SMS Kaiser Wilhelm der Grosse

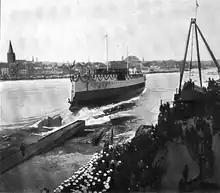
at her launching

Kaiser Wilhelm II, the emperor of Germany, believed a strong navy was necessary for the country to expand its influence outside continental Europe. He initiated a program of naval expansion in the late 1880s; the first battleships built under this program were the four -class ships. These were immediately followed by the five -class battleships, of which was the third. Her keel was laid on 22 January 1898 at the Germaniawerft shipyard in Kiel, as construction number 22. She was ordered under the contract name , to replace the obsolete armored frigate . Her scheduled launching on 29 April 1899 was delayed to 1June after a large fire at the shipyard damaged the slipway. Louise, the Grand Duchess of Baden, christened the ship after her father Wilhelm I of Germany, the ship's namesake. Wilhelm II gave the launching speech for the ship commemorating his grandfather. After completing fitting-out work, dockyard sea trials began on 19 February 1901, followed by acceptance trials beginning 18 March. These were completed by May, and she was formally commissioned on 5May. That year, Erich Raeder—who went on to command the in World War II—was promoted to serve as a watch officer aboard her.